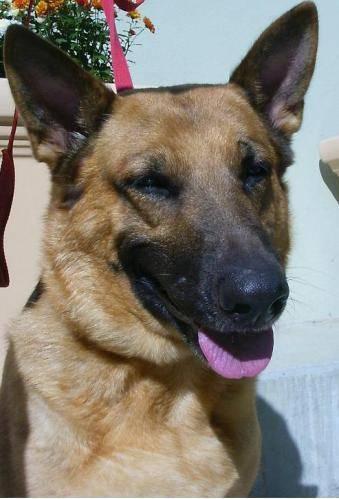
dog